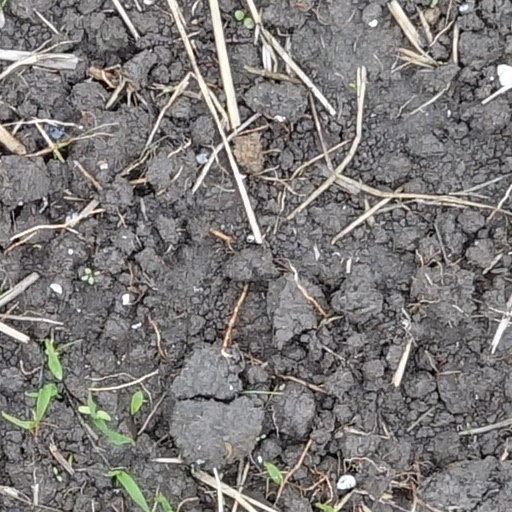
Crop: wheat